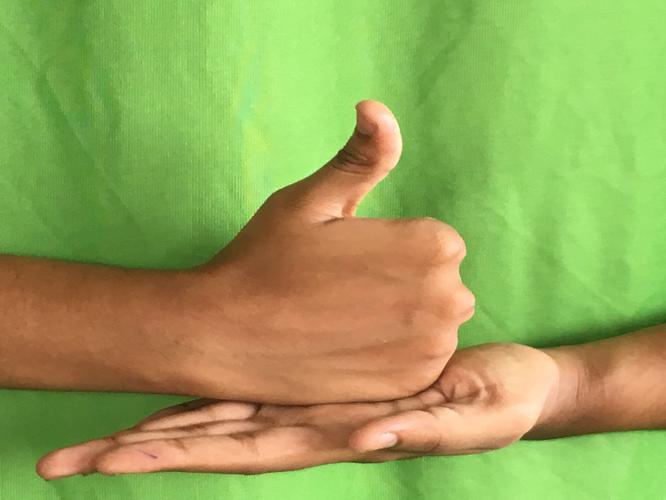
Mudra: Shivalinga
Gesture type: double_hand